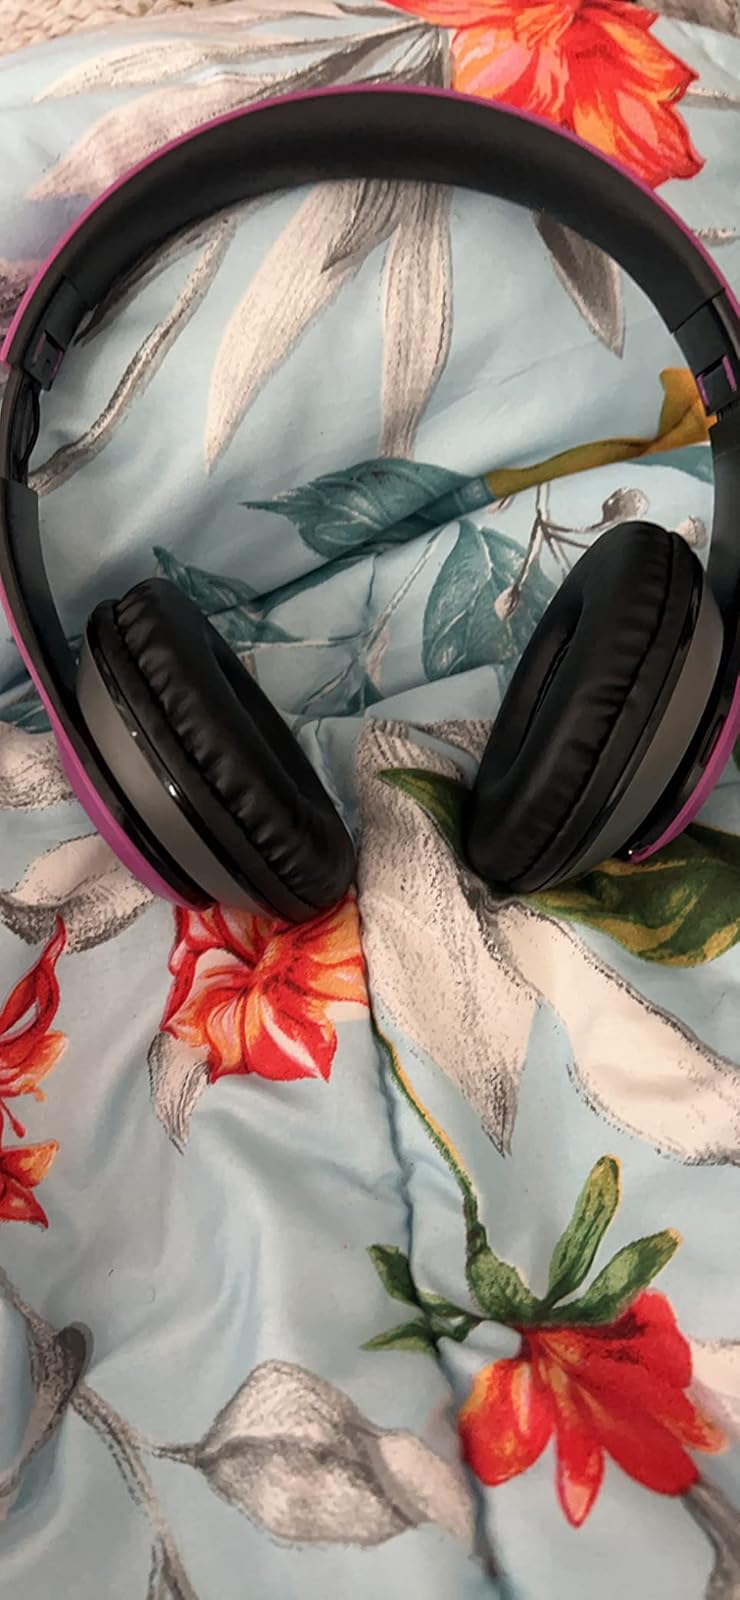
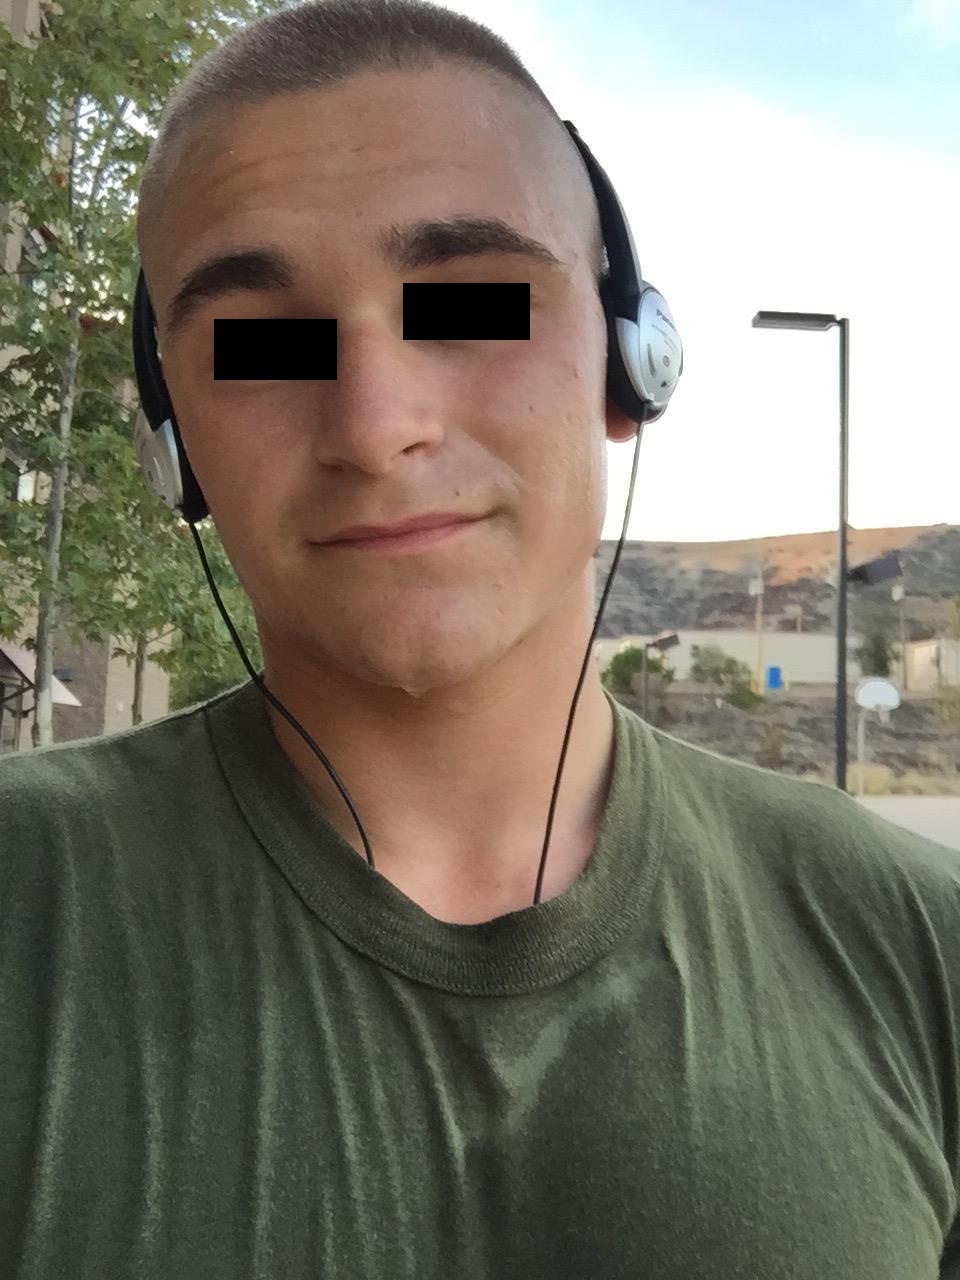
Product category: headphones
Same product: no